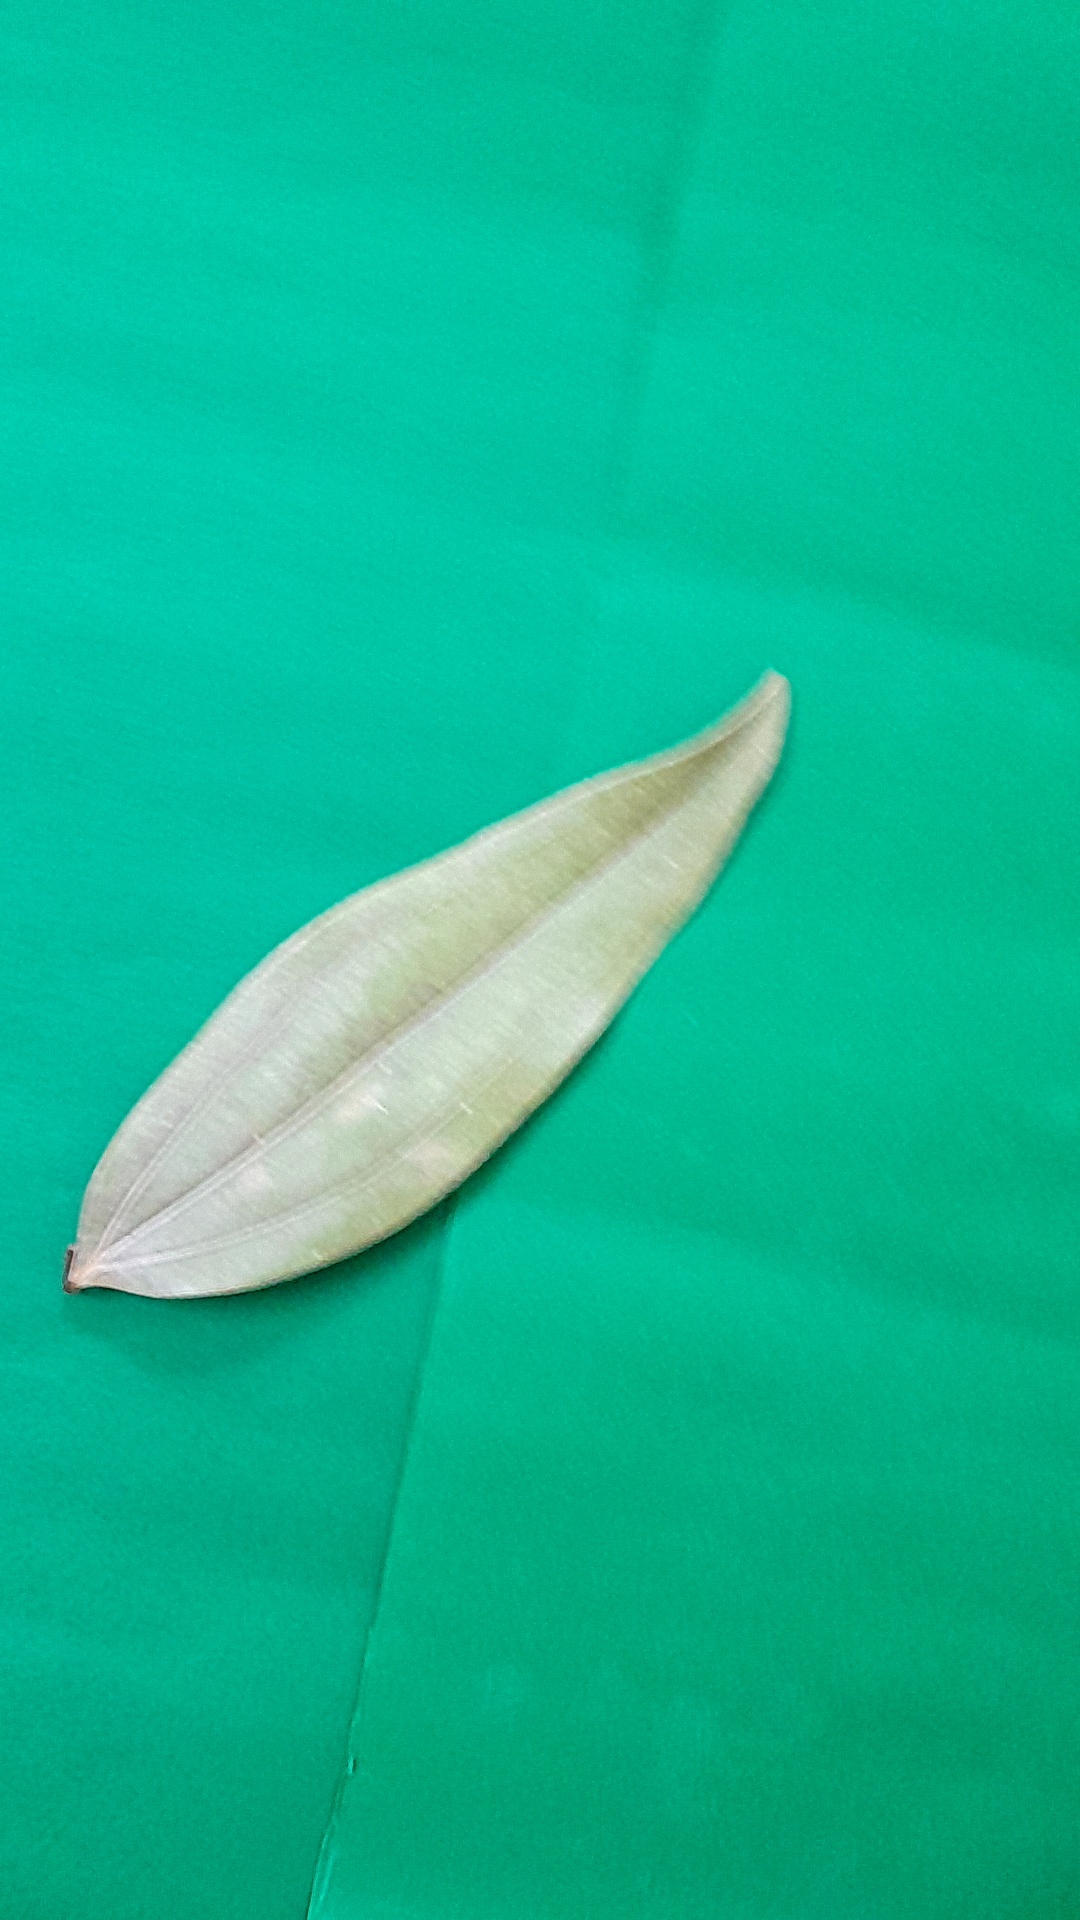
Label: Dry Leaf